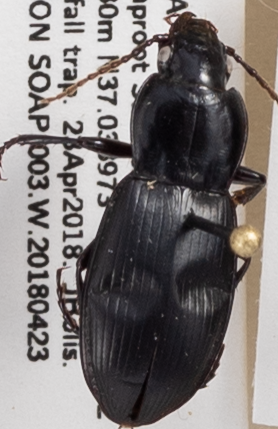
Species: Pterostichus ordinarius
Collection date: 2018-04-23
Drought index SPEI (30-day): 0.746
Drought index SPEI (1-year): -0.348
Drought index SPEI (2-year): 0.71